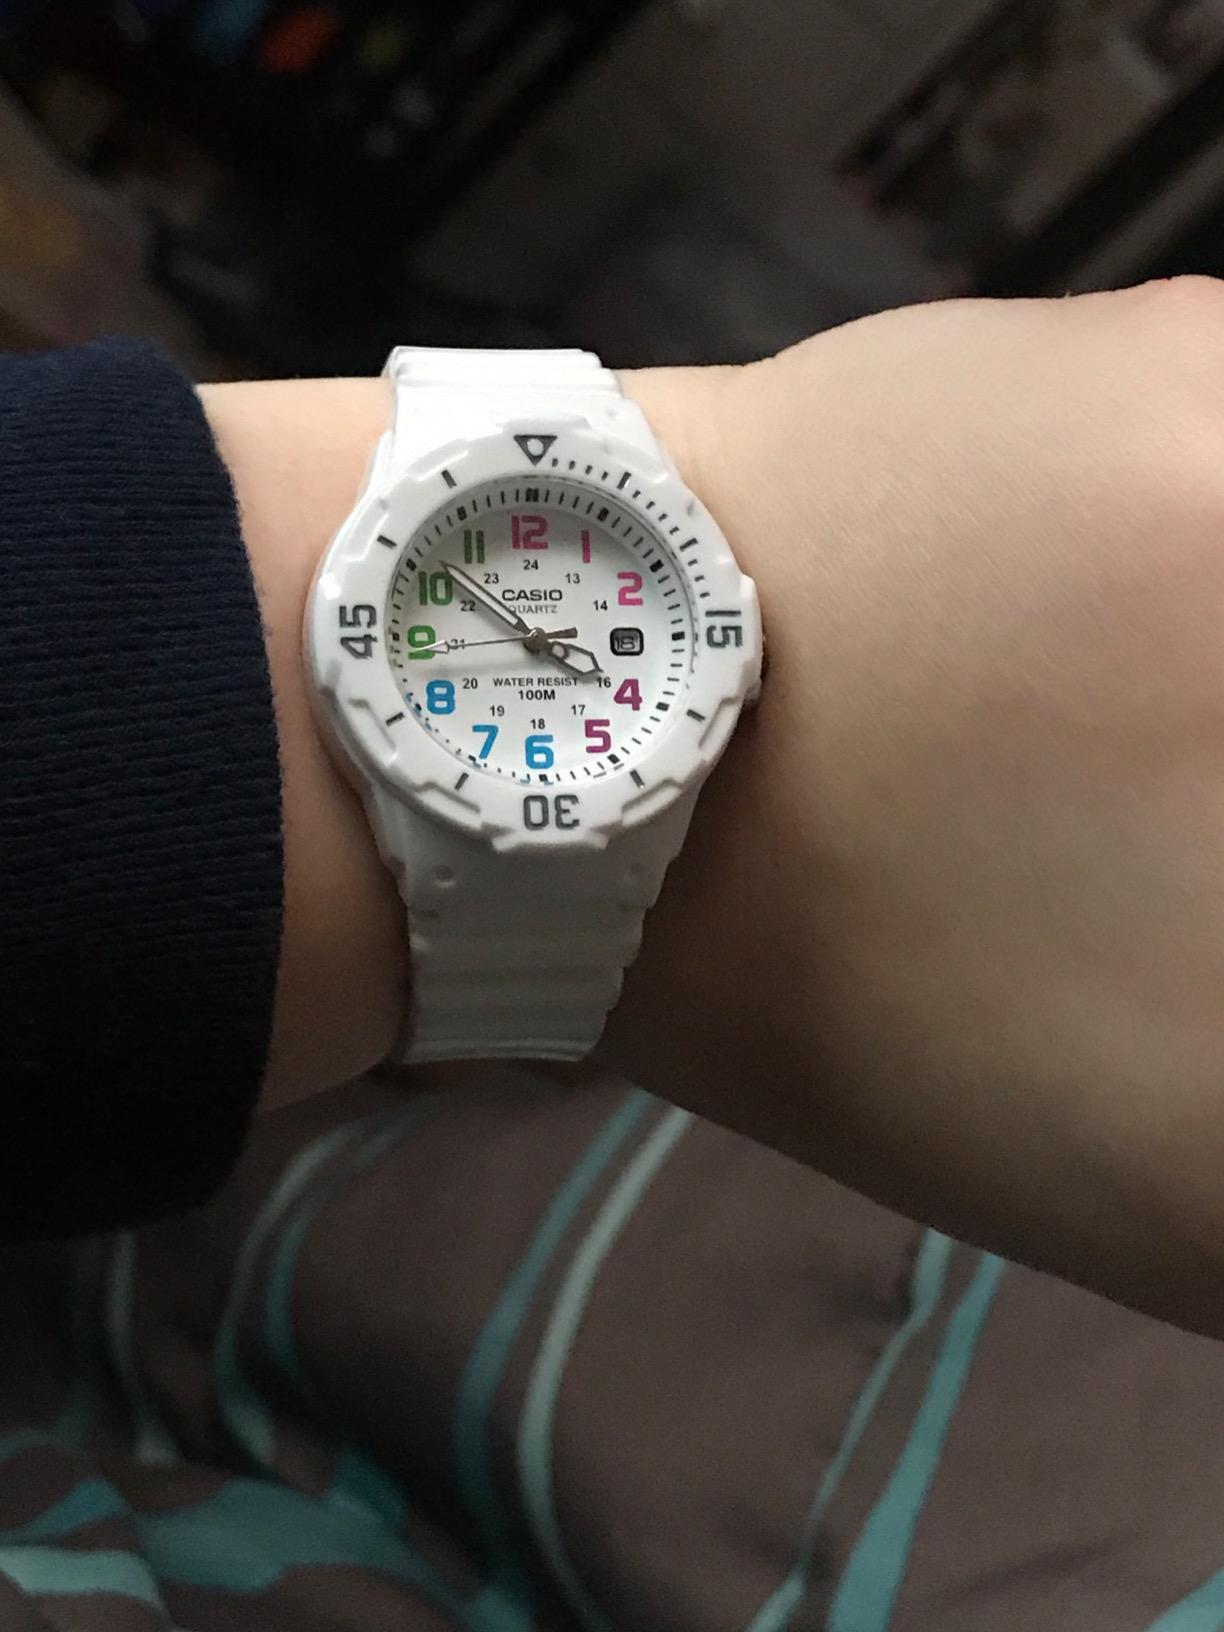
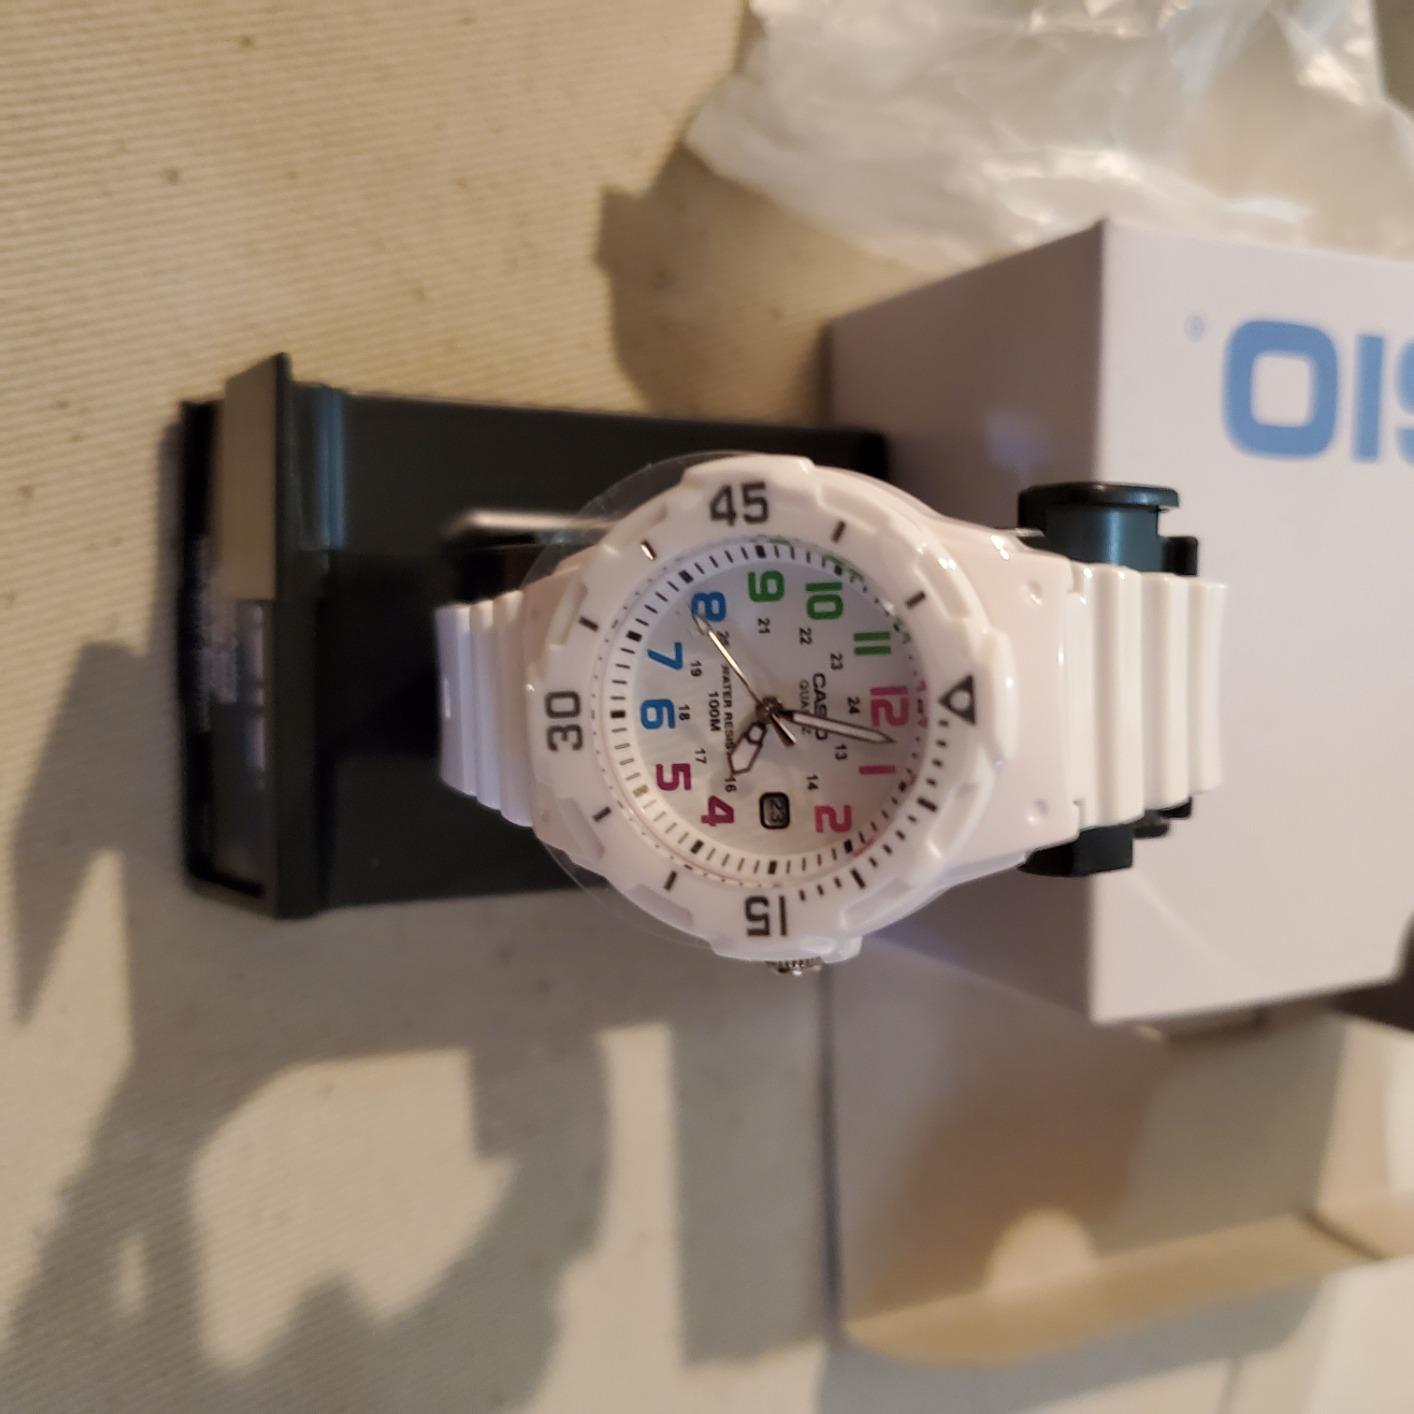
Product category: accessories_watch
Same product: yes